Monarchy in British Columbia

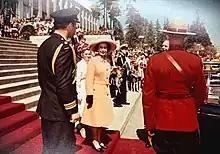
Elizabeth II, Queen of Canada, at City Hall in New Westminster, 1971

The Queen was again in British Columbia to mark the centennial of the province's entry into Confederation. In 2002, Elizabeth toured Victoria and Vancouver as part of her Golden Jubilee as Queen of Canada.